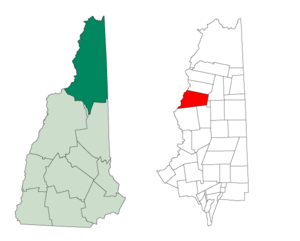
Columbia est une municipalité américaine située dans le comté de Coös au New Hampshire. Selon le recensement de 2010, sa population est de 757 habitants.